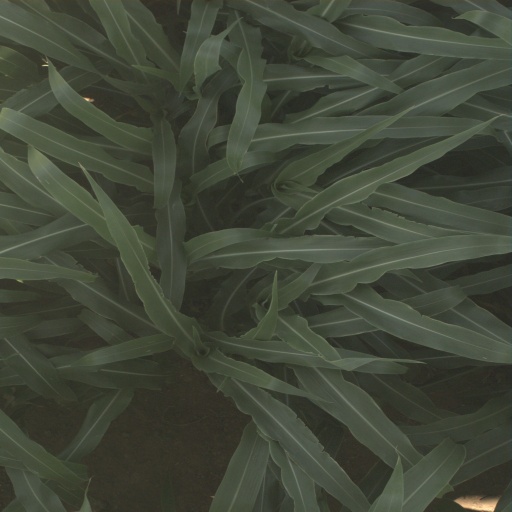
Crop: sorghum